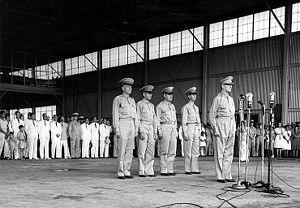
L'United States Army Forces in the Far East ou simplement USAFFE regroupait les forces américaines et philippines aux Philippines avant l'entrée en guerre des États-Unis en 1941. Elle comprenait le Philippine Department, l'armée philippine et la US Far East Air Force. Le quartier général de l'USAFFE fut créé le 26 juillet 1941, au 1, Calle Victoria au Fort William McKinley, à Manille avec le Major General MacArthur comme commandant. Le chef d'état-major était le Lieutenant General Richard K. Sutherland avec pour adjoint le Major General Richard J. Marshall.
La Philippine Air Force est la force aérienne des Philippines, son nom officiel en Filipino est Hukbong Panghimpapawid ng Pilipinas.